Freedom Riders

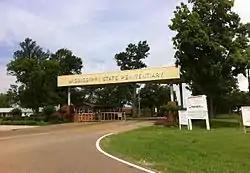
Some Freedom Riders were incarcerated in the Mississippi State Penitentiary

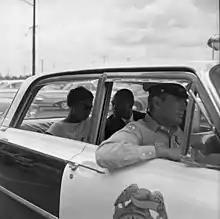
Activists Patricia Stephens and Reverend Petty D. McKinney arrested in Tallahassee, Florida, on June 16, 1961.

The next day, Monday, May 22, more Freedom Riders arrived in Montgomery to continue the rides through the South and replace the wounded riders still in the hospital. Behind the scenes, the Kennedy administration arranged a deal with the governors of Alabama and Mississippi, where the governors agreed that state police and the National Guard would protect the Riders from mob violence. In return, the federal government would not intervene to stop local police from arresting Freedom Riders for violating segregation ordinances when the buses arrived at the depots.